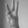
ASL letter: W